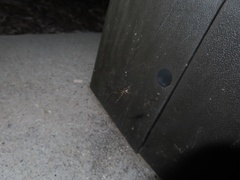
Species: Lactrodectus_hesperus